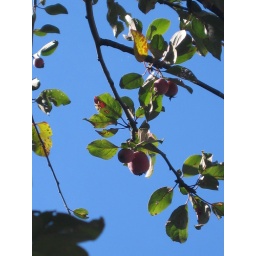
liked it against the blue sky